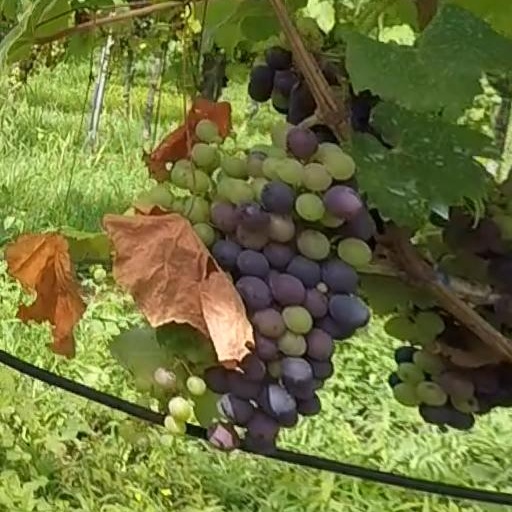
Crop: grape